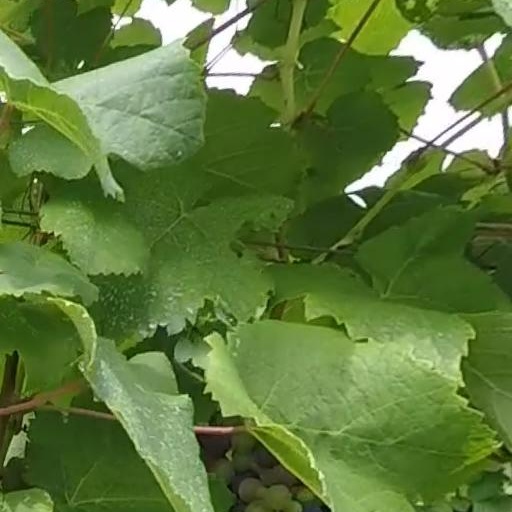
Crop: grape